Panasonic (cycling team)

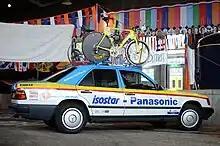
Panasonic–Isostar team car

Panasonic was a Dutch professional cycling team, sponsored by the Matsushita Corporation, formed in 1984 by team manager Peter Post, when the TI–Raleigh main sponsors, withdrew sponsorship. Some of the riders, followed Jan Raas to his newly formed team, Kwantum Hallen–Decosol. Peter Post retained some riders, and rebuilt his team, with riders, who became one of the most dominant teams, for both classics, and stage races.